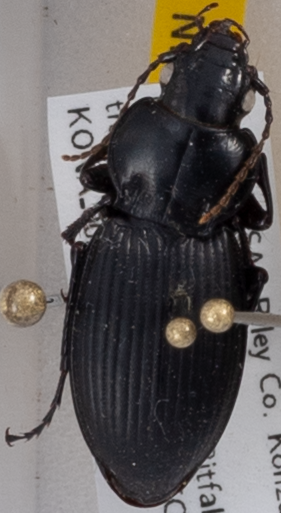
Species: Cyclotrachelus sodalis
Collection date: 2023-07-05
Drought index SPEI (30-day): -0.556
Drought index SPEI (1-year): -1.13
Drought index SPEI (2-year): -0.62